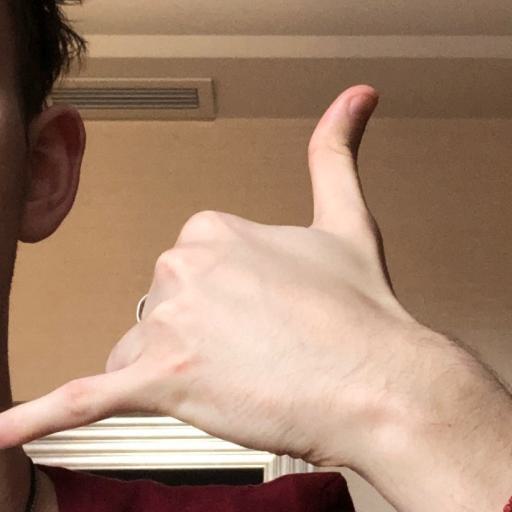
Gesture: call